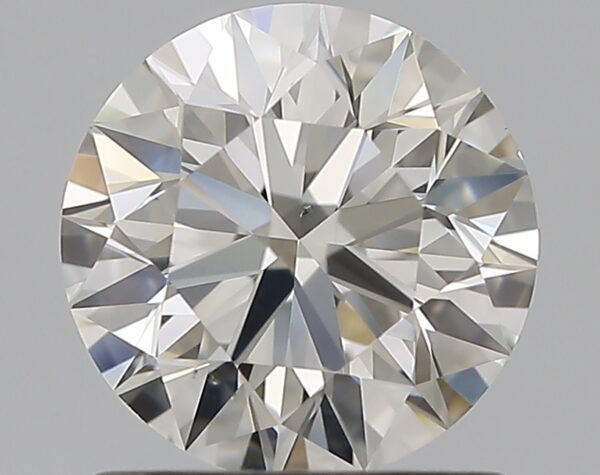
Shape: round
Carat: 1
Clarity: VS2
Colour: H
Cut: EX
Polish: EX
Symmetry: EX
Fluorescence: N
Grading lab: GIA
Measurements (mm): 6.34 x 6.38 x 3.99